The Horsley Drive

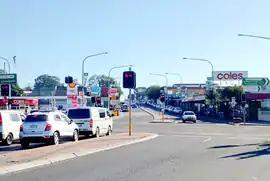
The Horsley Drive as it goes through Smithfield town centre, intersecting Cumberland Highway

The Horsley Drive commences at the intersection with the Hume Highway in Carramar. It heads in a northwesterly direction through Fairfield, to cross the Cumberland Highway in Smithfield. It continues westward through the Wetherill Park industrial area as a two-lane, single-carriageway road, widening to a four-lane dual carriageway at Lily St before reverting to a single carriageway at the northern intersection of its two intersections with Cowpasture Road.